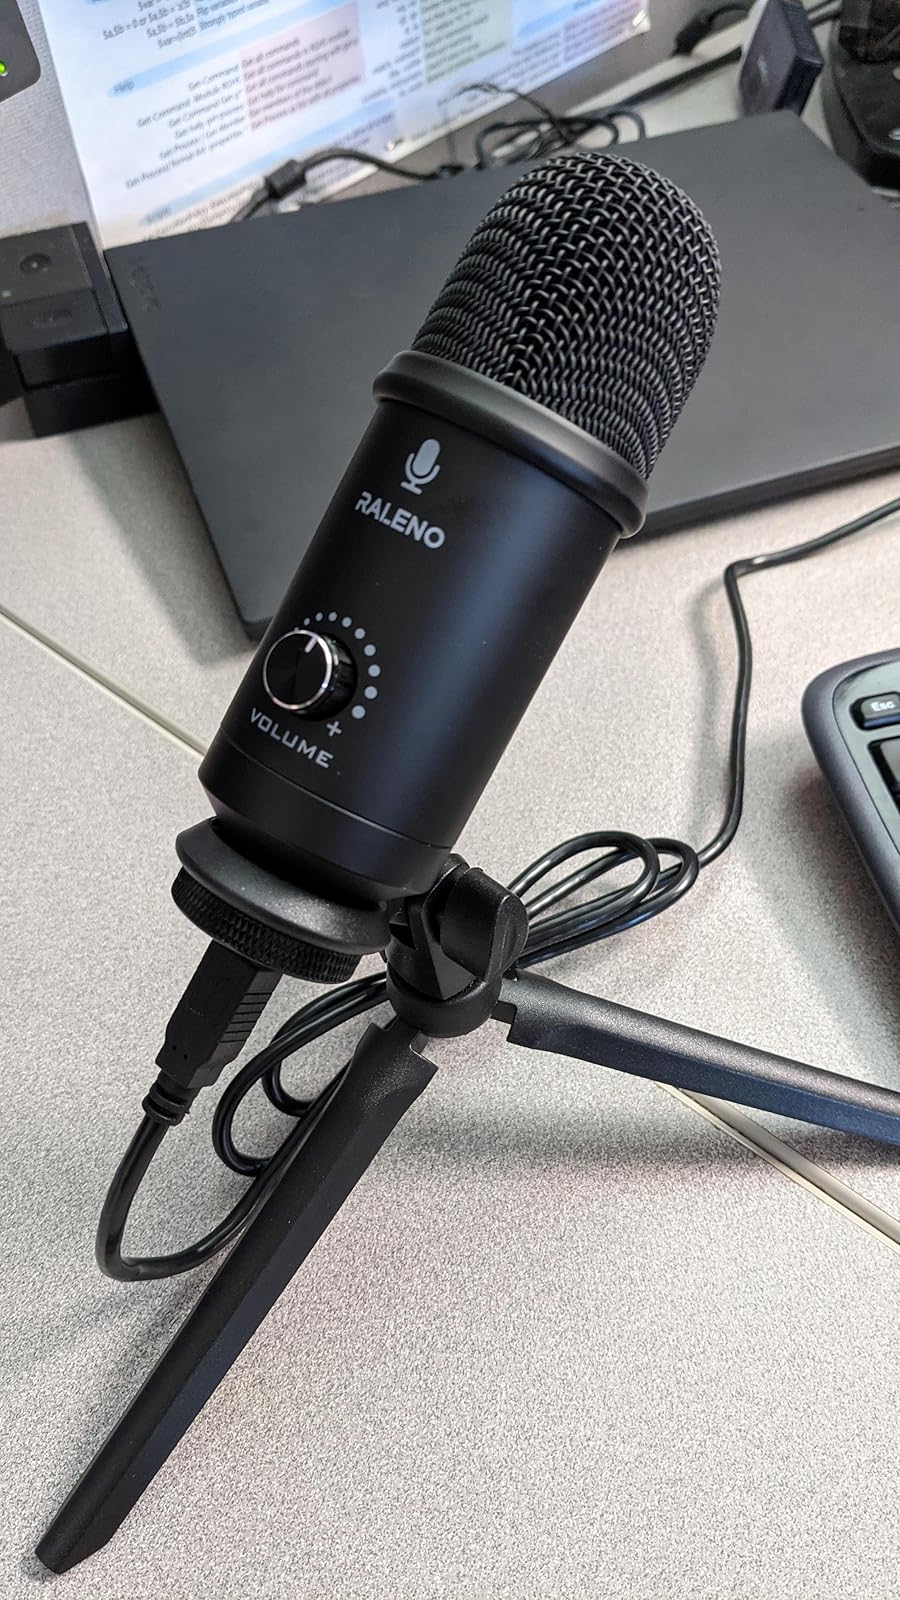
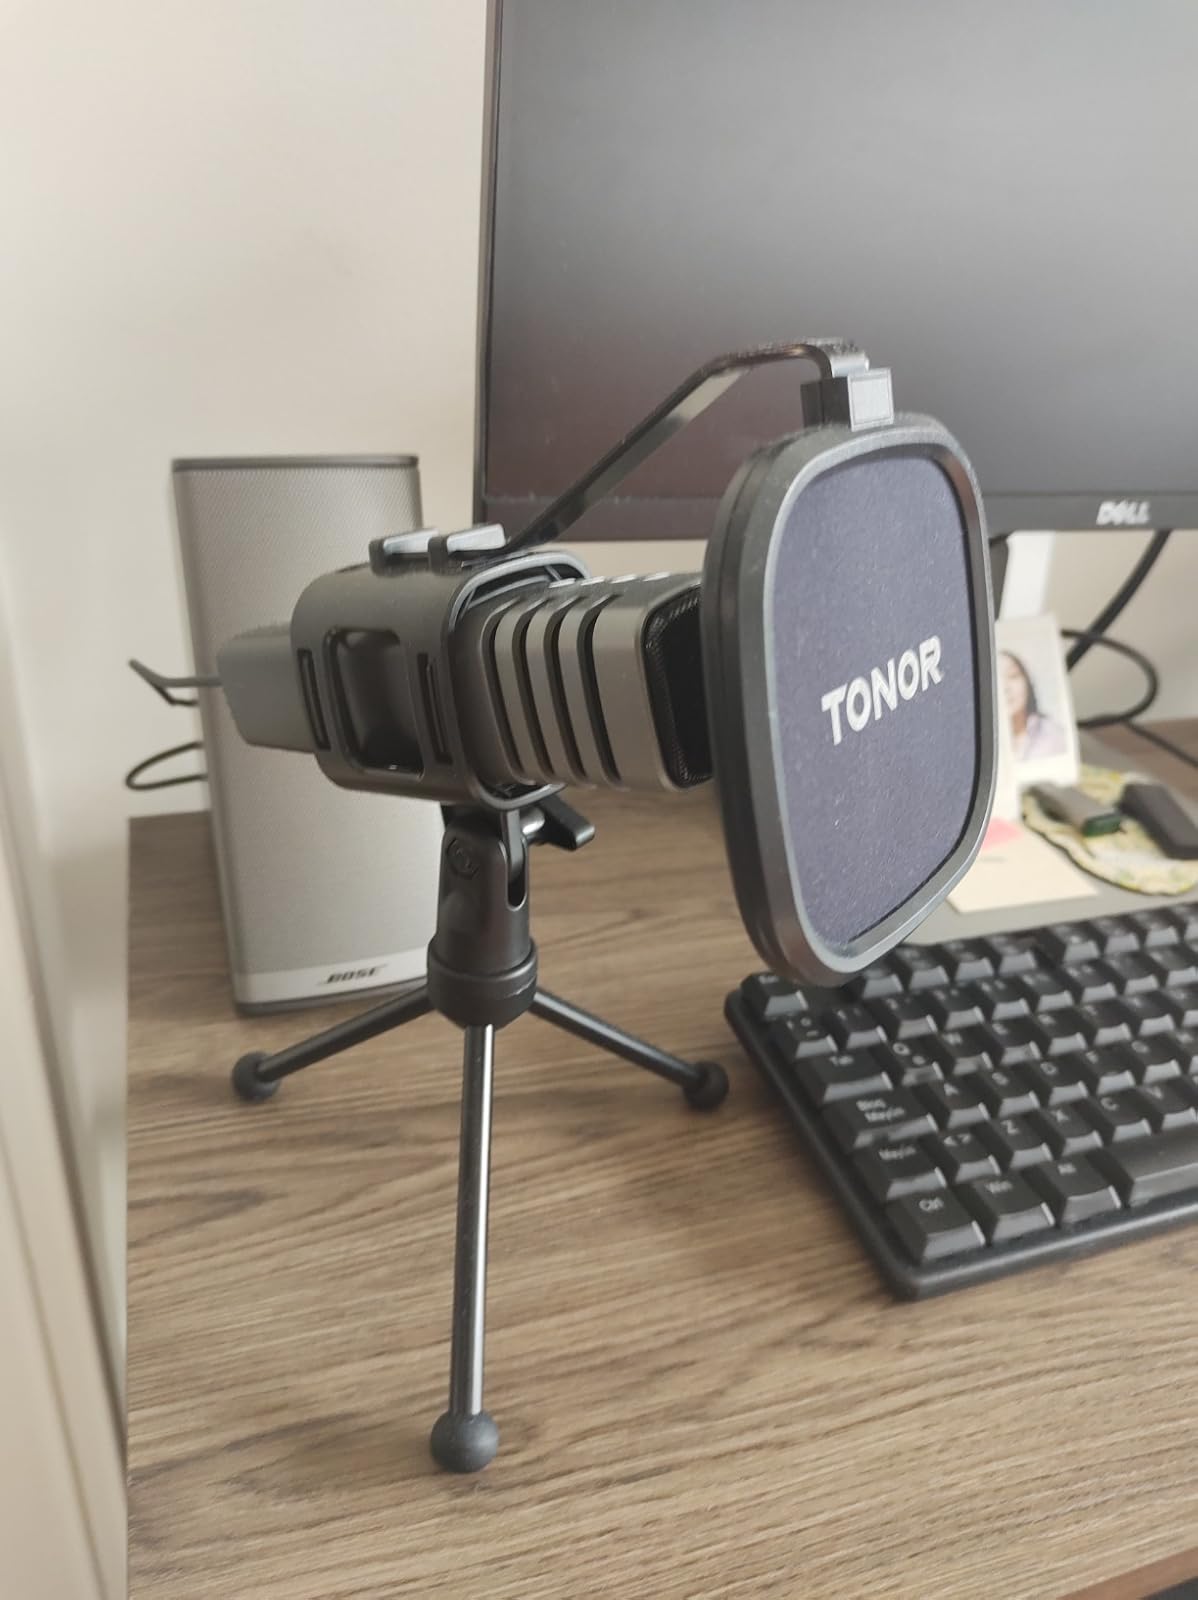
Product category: microphone
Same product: no